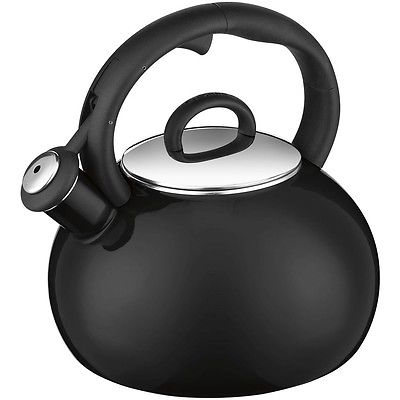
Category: kettle